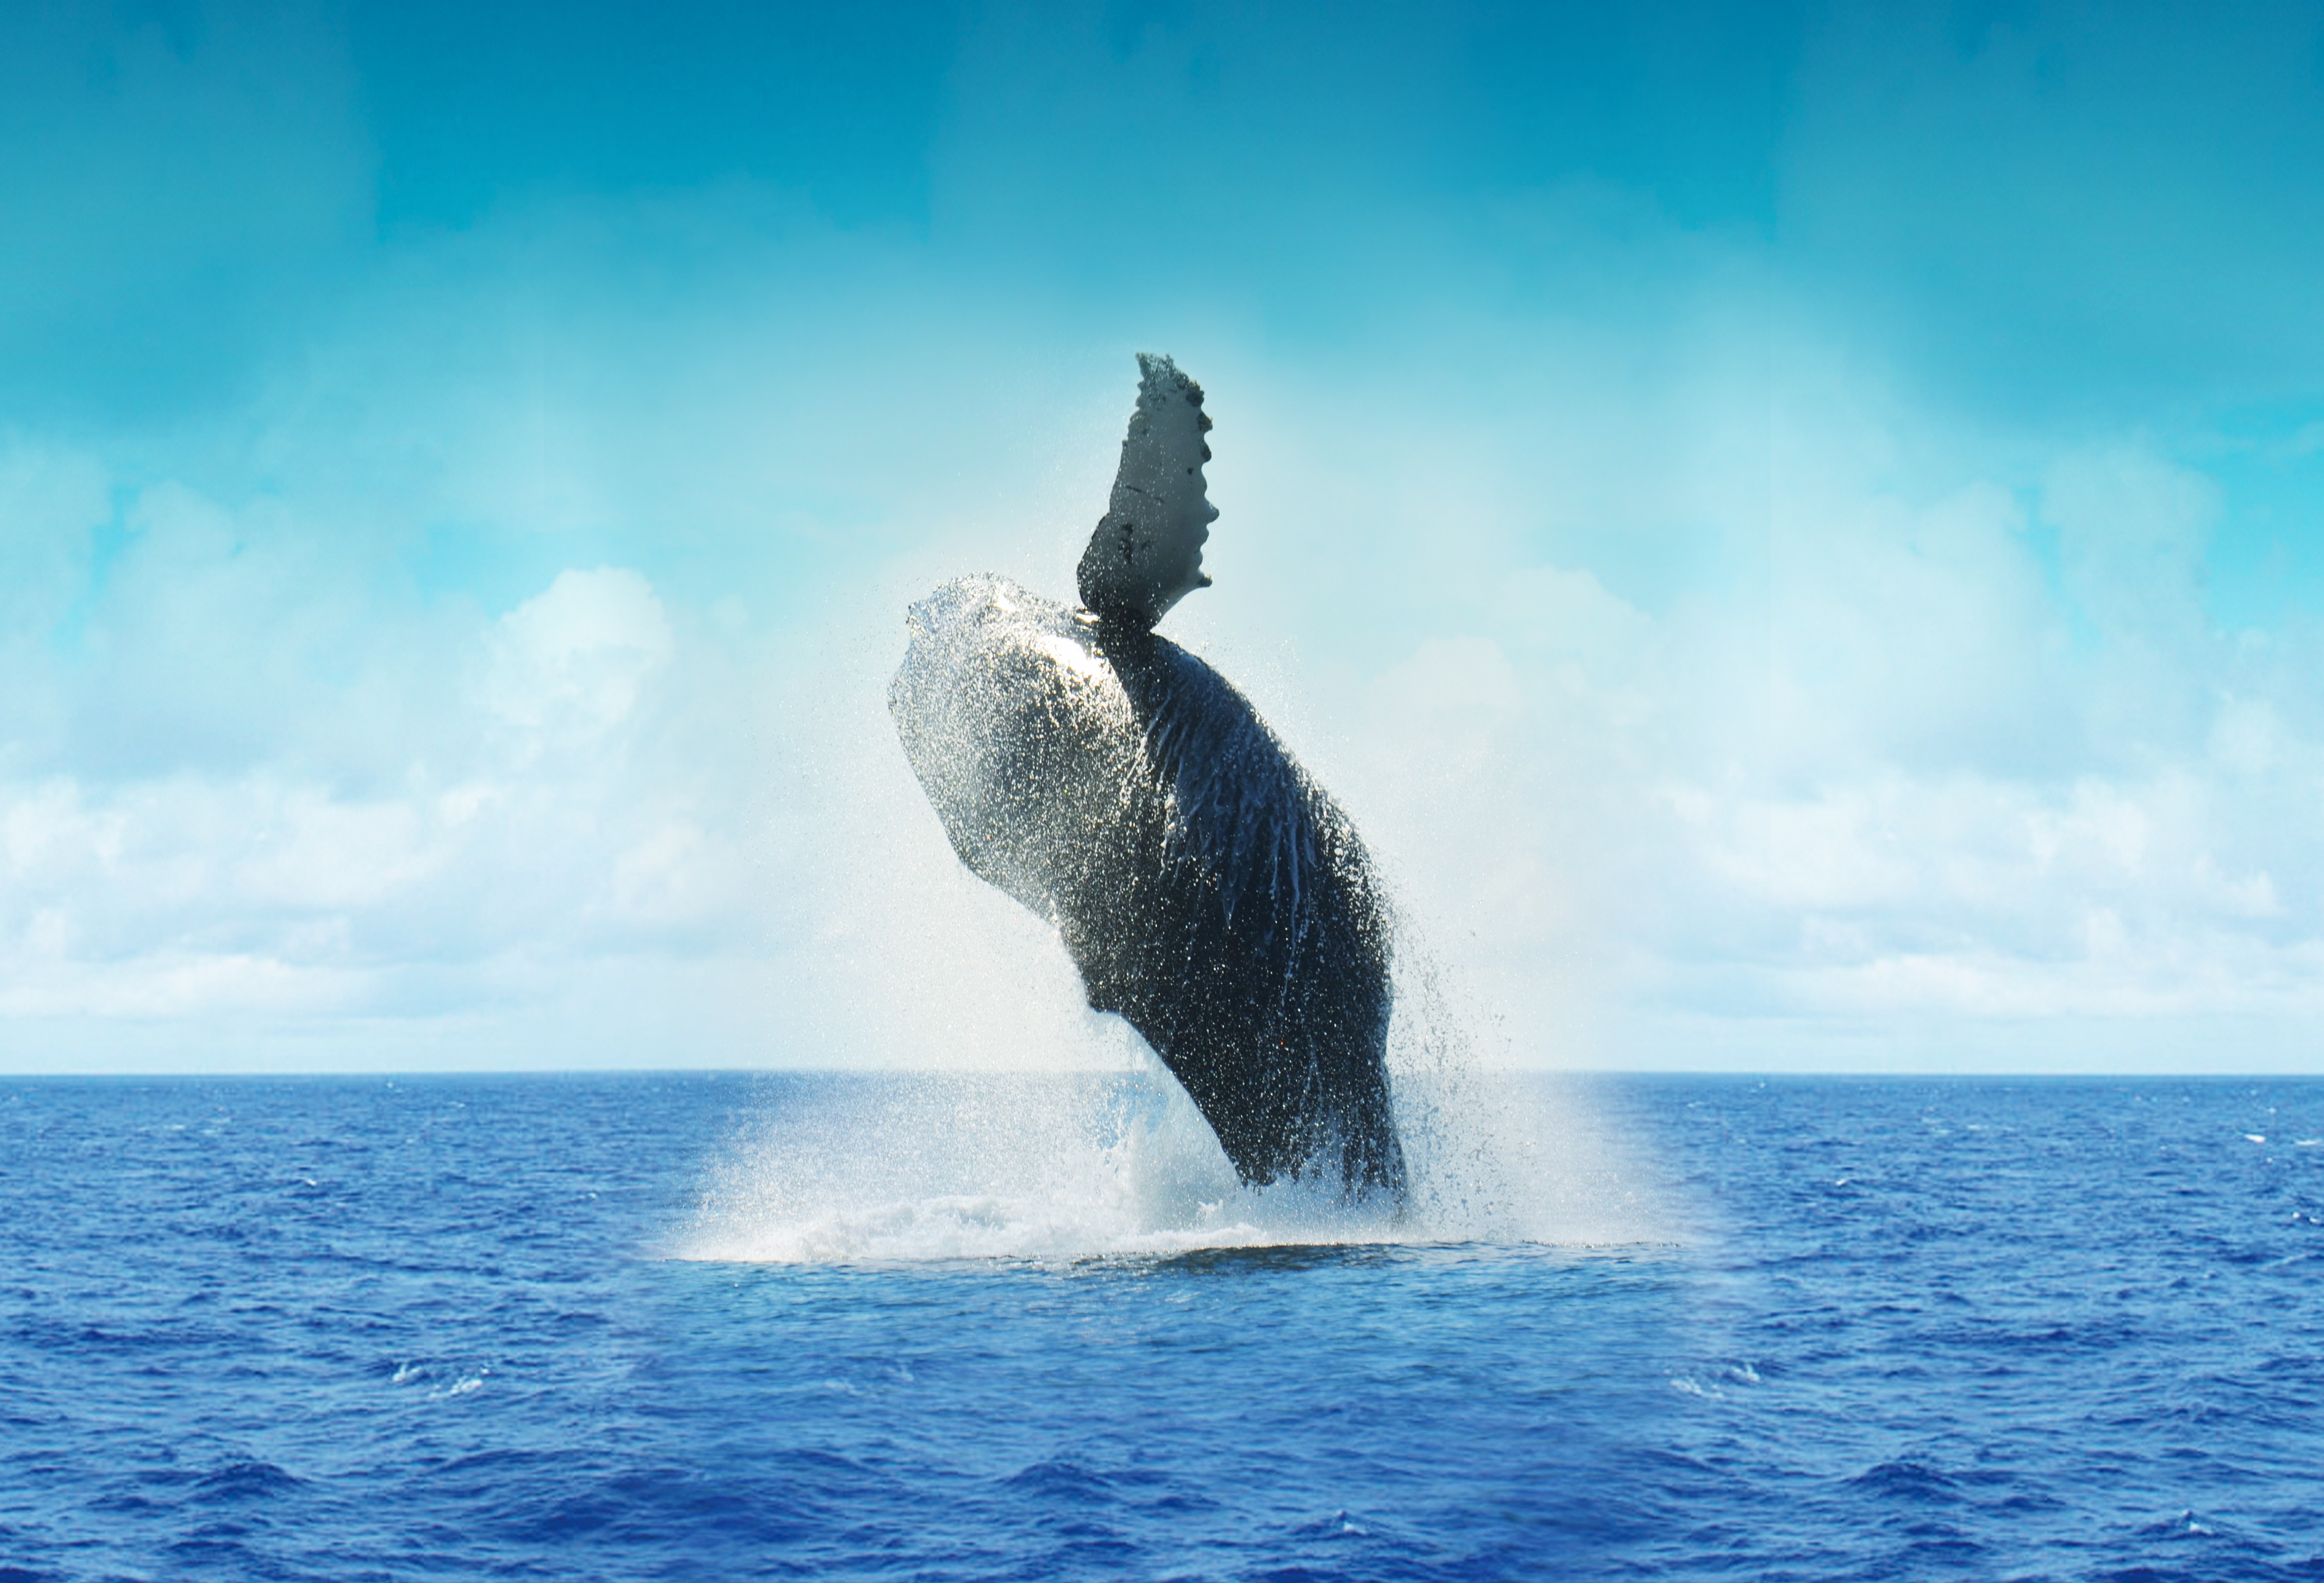
sea, water, ocean, mammal, humpback whale, mexico, vertebrate, whale, cape, marine mammal, killer whale, marine biology, whales dolphins and porpoises